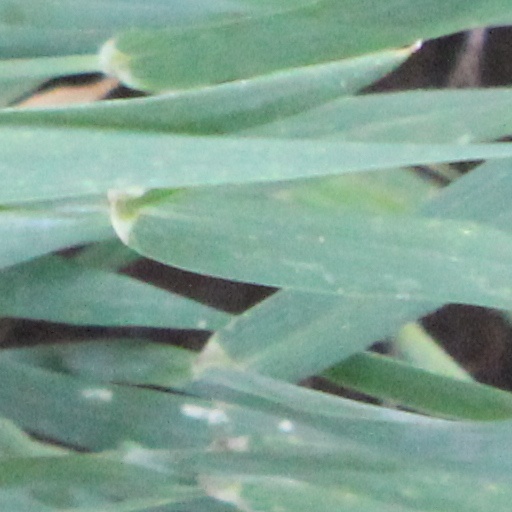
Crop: wheat